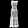
Label: Dress